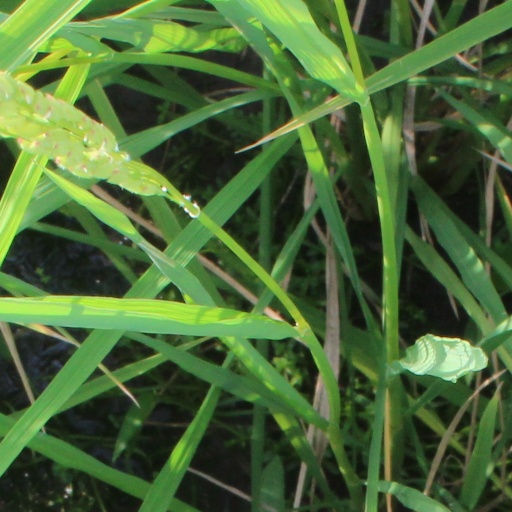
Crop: rice